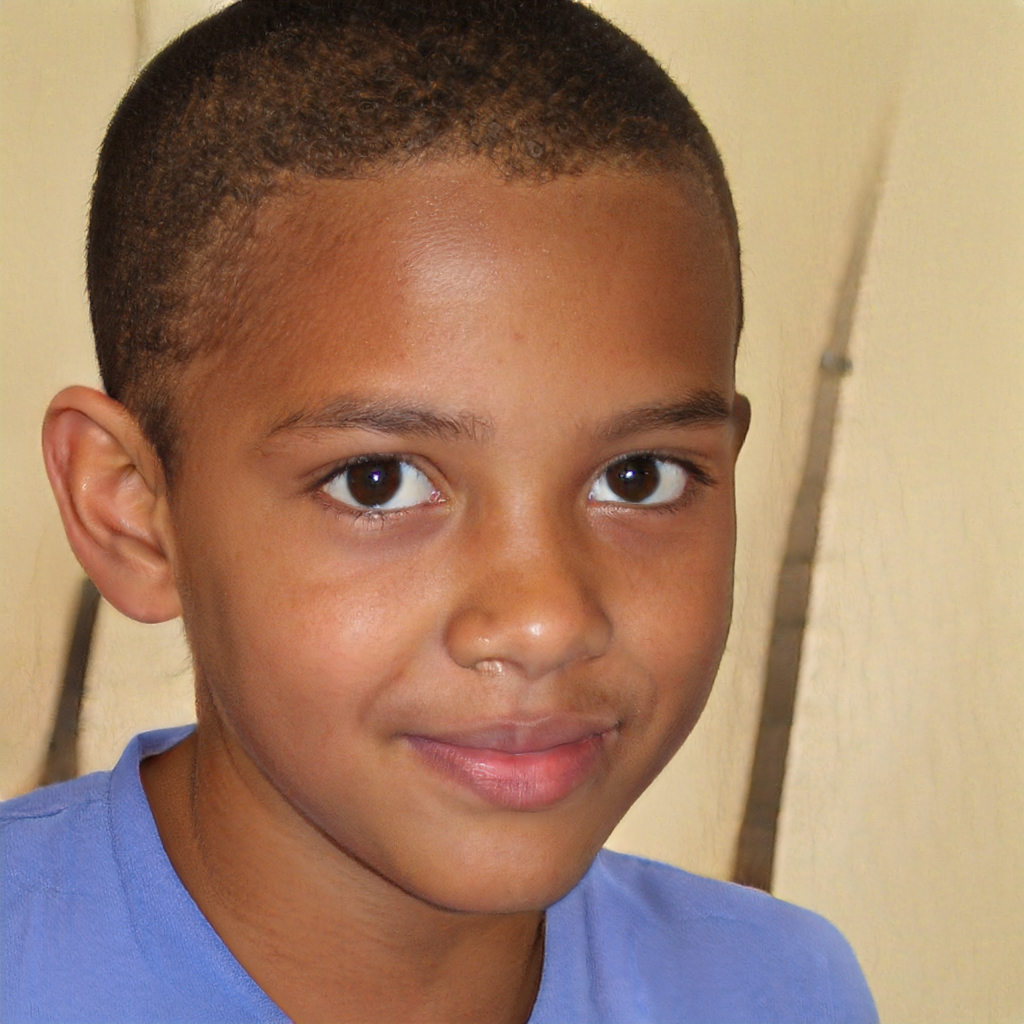
Label: No Watermark